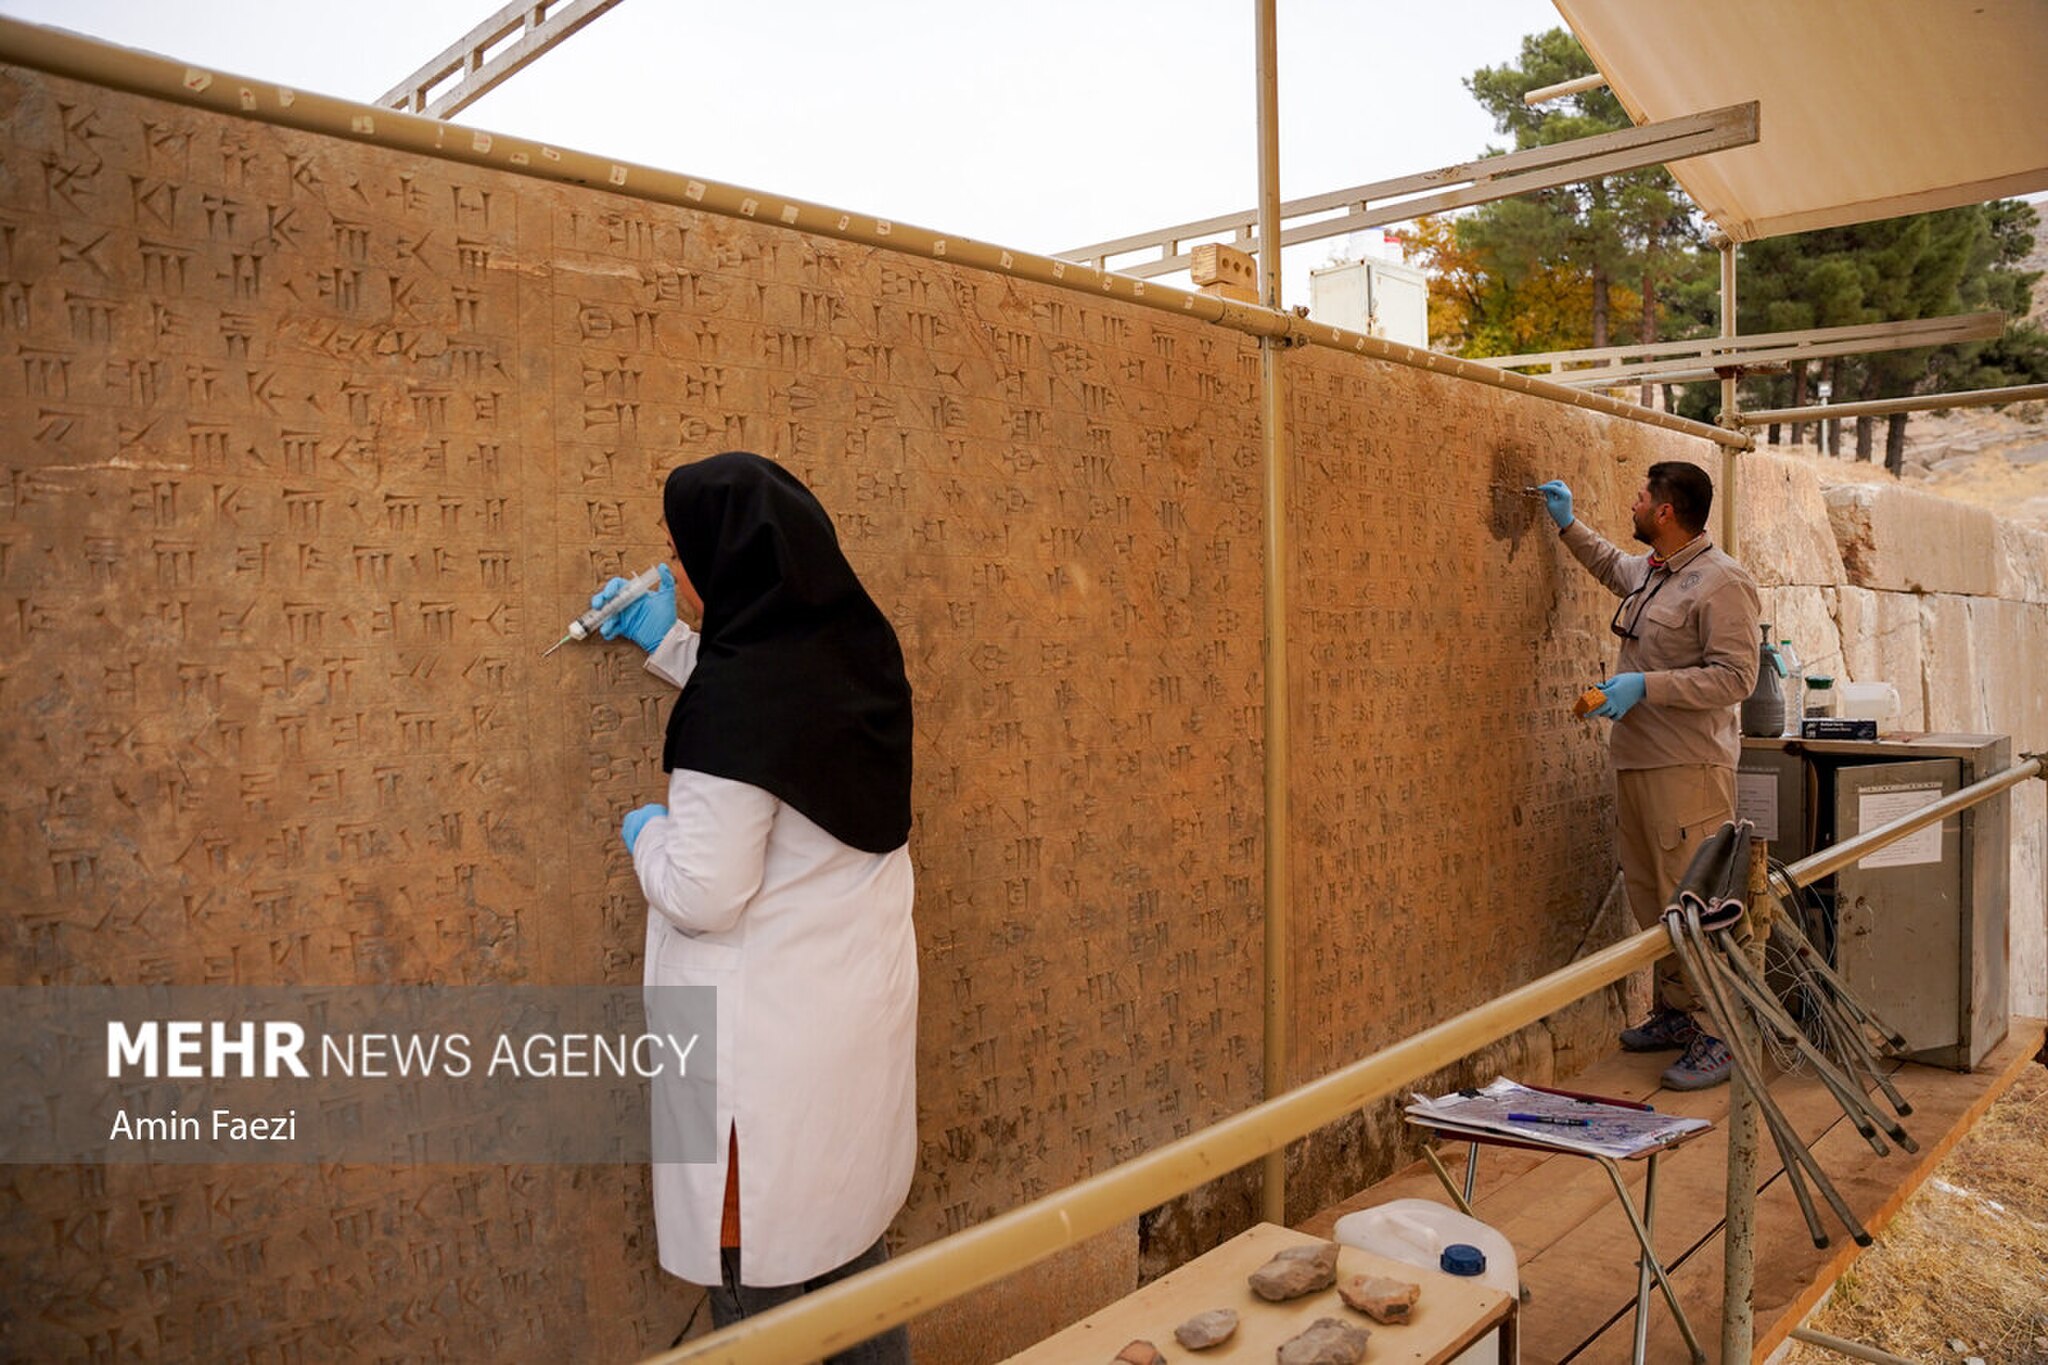
Title: Restoration in the Sanctuary of Kings 23 (Mehr, 2025)
Description: Translation of original description: The restoration of parts of Persepolis and Naqsh-e Rostam is underway by the Cultural Heritage Organization. During this field visit, the specialized process of reconstruction, cleanup and protection of these world monuments was closely observed and photographed
Date: Published on 03 December 2025 - 19:50
Categories: Naqsh-e Rustam, Restoration in Iran, Photos from Mehrnews.com, 2025 restoration, Photographs by Amin Faezi for Mehr News Agency